Sex drive-in

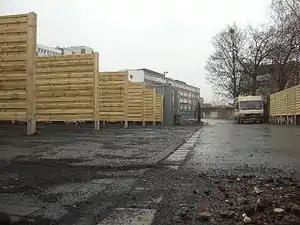
"Verrichtungsboxen" in Bonn, Germany

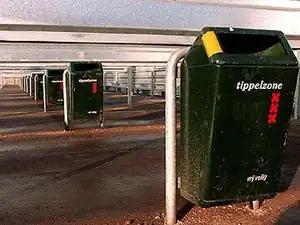
View of sex drive-in facility in Amsterdam (where panels do not reach to the ground), which is now closed

A sex drive-in or sex box is a car garage (or similarly shielded location) that is designed to allow prostitution to take place using cars, and can be found in a few countries in Europe. Generally the facilities are created by local authorities to put some control on where prostitution occurs and to provide increased safety.